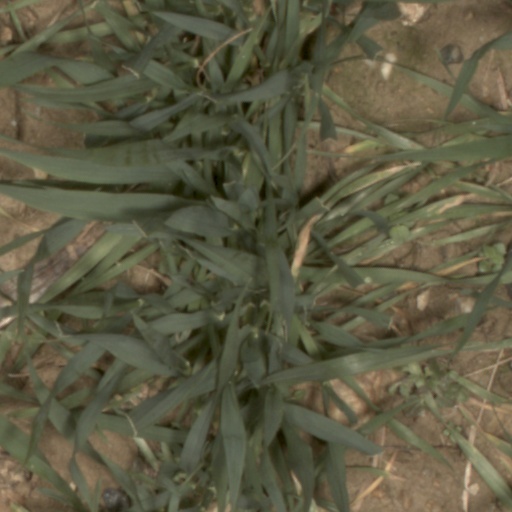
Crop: wheat